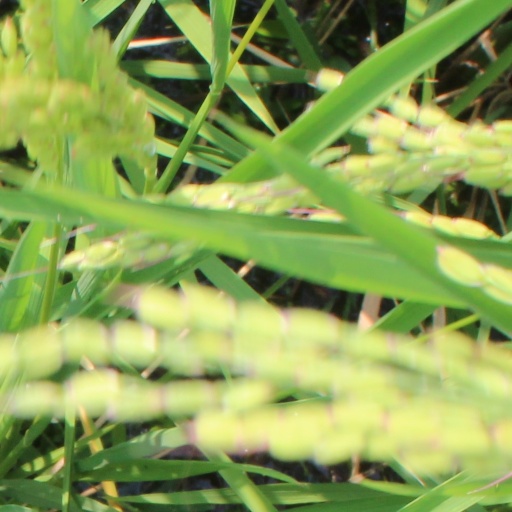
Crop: rice